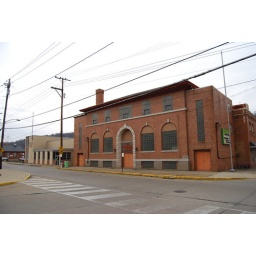
the yellow brick building in the back is the post office